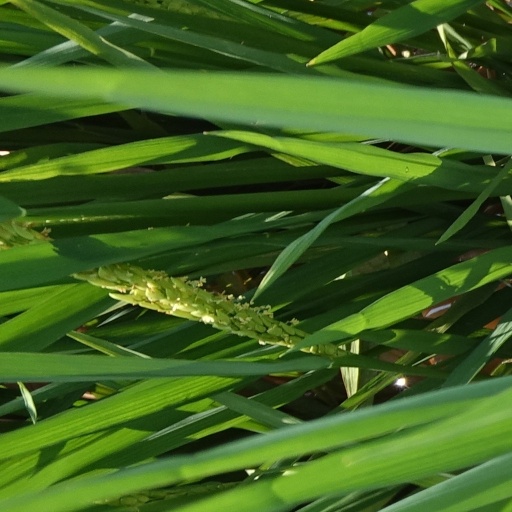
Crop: rice